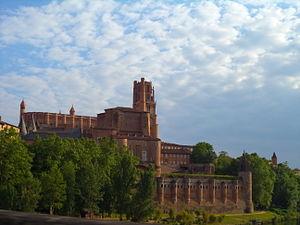
Cathédrale Sainte-Cécile et Palais de l'Evêché (ou Palais de la Berbie). Vue depuis le Pont-Vieux.